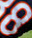
Number: 8